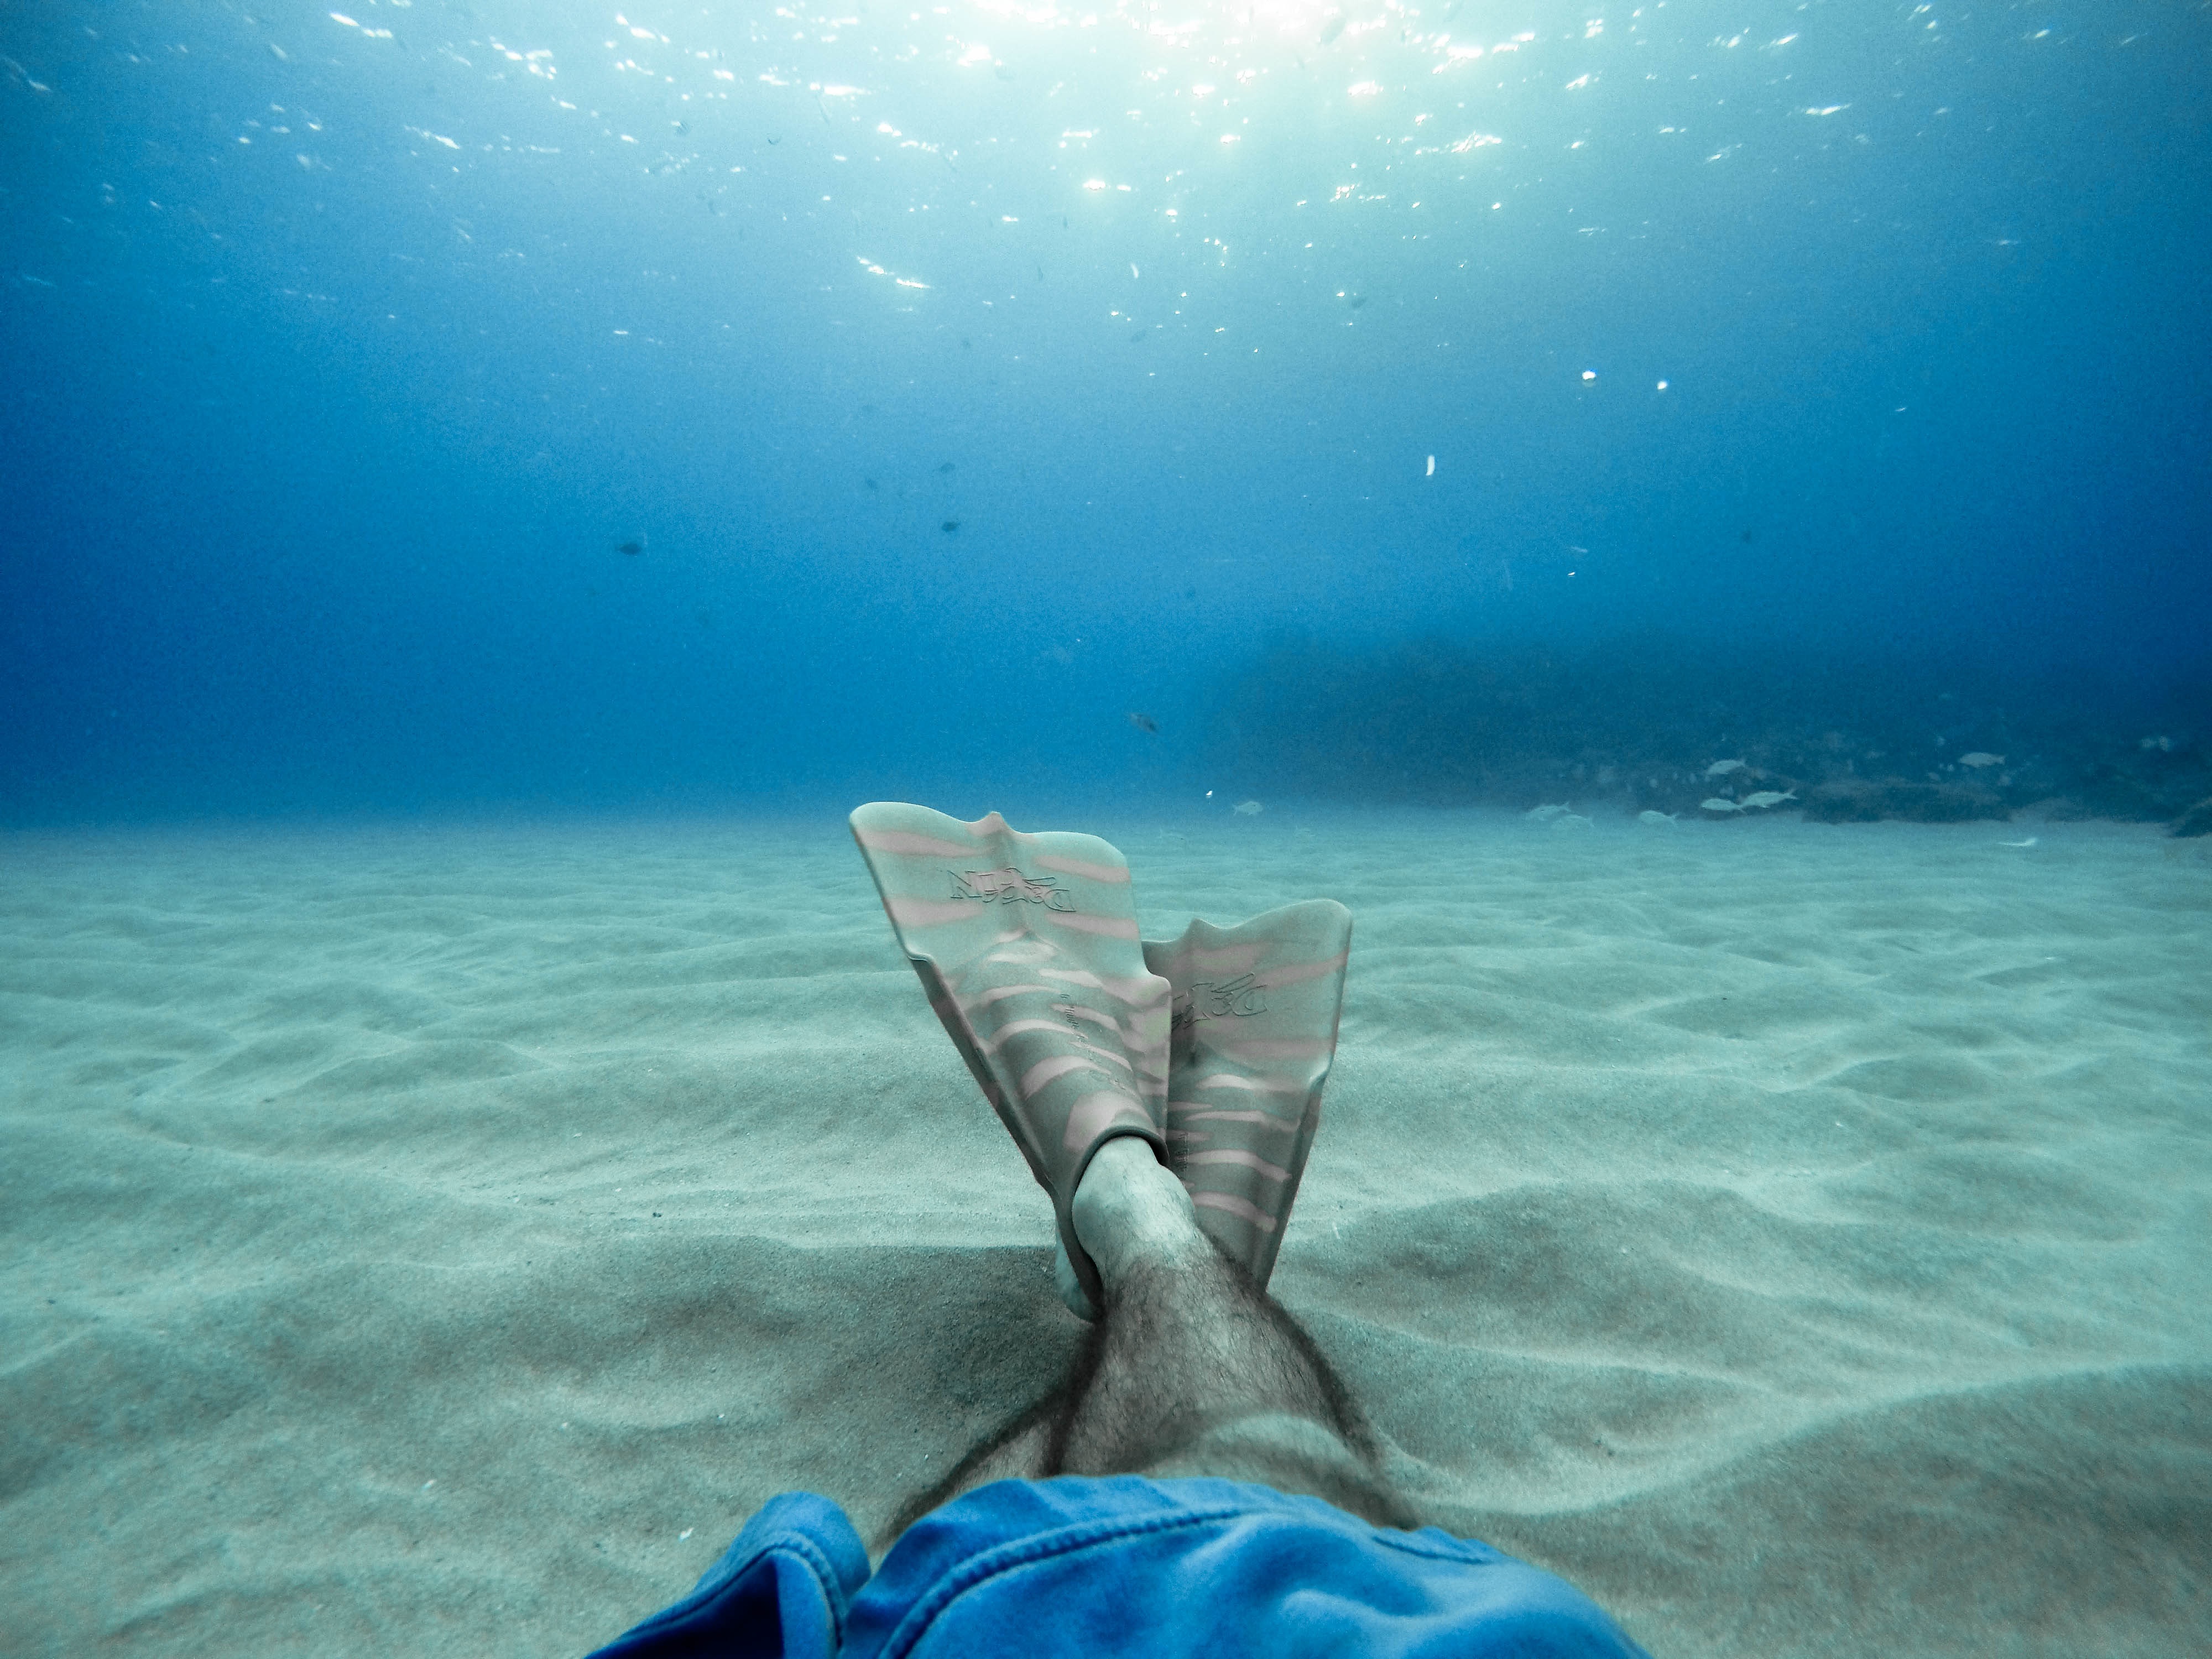
sea, ocean, wave, diving, underwater, biology, blue, fish, reef, freediving, screenshot, computer wallpaper, wind wave, marine biology